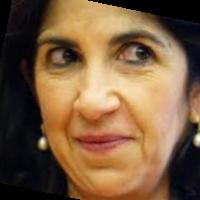
Age group: age 56-65